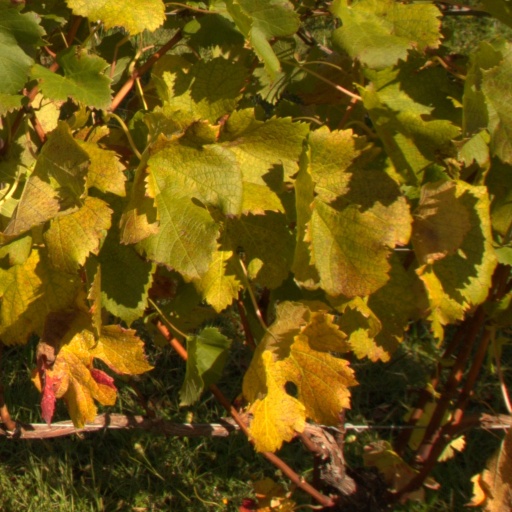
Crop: grape